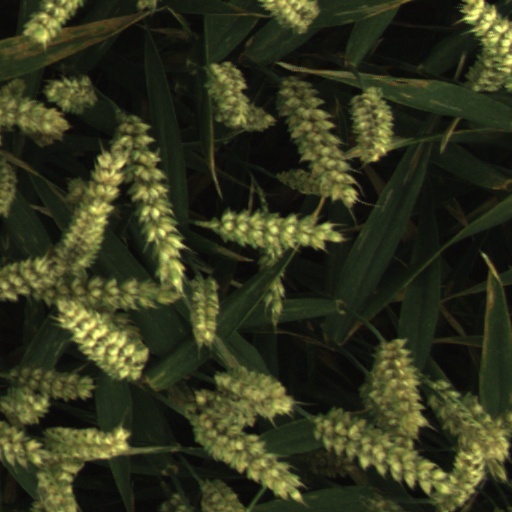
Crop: wheat